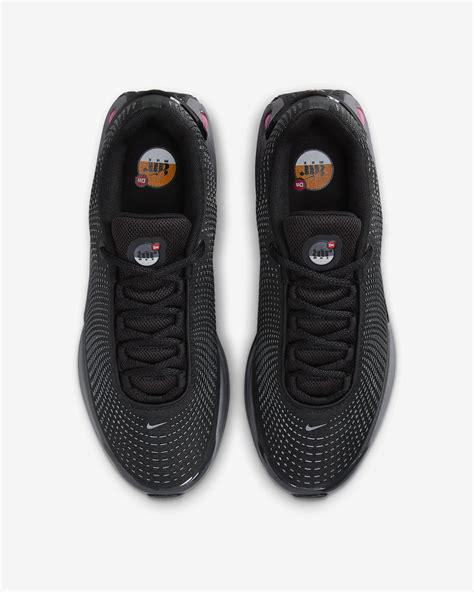
Brand: Nike
Model: Air Max DN